Transportation safety in the United States

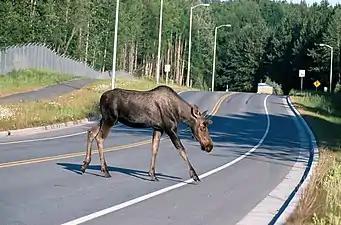
Moose ("A. a. gigas") crossing a road in Alaska

As cars have become safer for occupants (due to airbags, structural crashworthiness and other improvements) the percent of pedestrian fatalities as a percent of total motor vehicle fatalities steadily increased from 11% in 2004 to 15% in 2014 according to NHTSA data. Bicyclists accounted for 2 percent of all traffic deaths in 2014.